Morean Arts Center

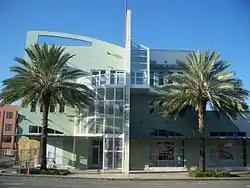

The Morean Arts Center (formerly known as The Arts Center) in St. Petersburg, Florida displays works by local, national and international artists. Past displays have included artists' works by Jasper Johns, Duncan McClellan, Allison Massari, Peter Max, Babs Reingold, Águeda Sanfiz, and Jun Kaneko. It also offers art classes. It is located at 719 Central Avenue, with two additional exhibits in St. Petersburg: the Chihuly Collection, located at 720 Central Avenue, and the Morean Center for Clay, located at 420 22nd Street South.